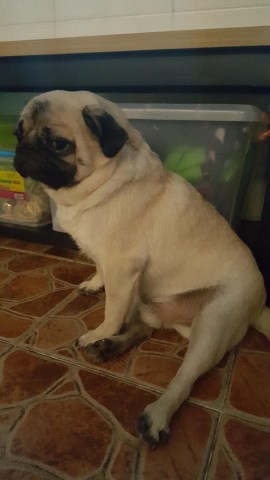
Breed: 480-n000125-Pekinese